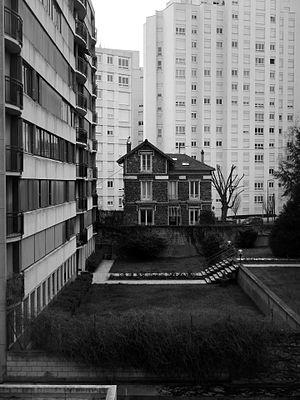
Ancienne petite maison de brique isolée par de grands immeubles, dans un contexte urbain de périurbanisation parisienne, près de l’avenue Pasteur, dans la ville de Vanves, commune française du département des Hauts-de-Seine en région Île-de-France, située au sud-ouest de Paris non loin du Boulevard périphérique, photographiée en mars 2016.
La périurbanisation désigne le processus d'extension des agglomérations urbaines, dans leur périphérie, entraînant une transformation des espaces ruraux. Elle est liée à l'arrivée d'une part de nouveaux habitants, dont une partie quitte les centres des agglomérations pour s'installer en périphérie, et d'autre part d'activités consommatrices d'espace. La périurbanisation peut prendre appui sur les noyaux habités préexistants et sur les grands axes de communication qui relient ces espaces aux espaces urbains initiaux. La périurbanisation commença à partir de la fin des années 1960 et du début des années 1970, dans des espaces qualifiés de ruraux. Phénomène relatif, aléatoire et mouvant, la périurbanisation recouvre plusieurs réalités. La périurbanisation avant d'être une définition statistique pouvait être une description de l'étalement urbain.
Le paysage en France désigne les paysages, c'est-à-dire « une partie de territoire telle que perçue par les populations, dont le caractère résulte de l'action de facteurs naturels et/ou humains et de leurs interrelations » ; leur état, les menaces et les acteurs.